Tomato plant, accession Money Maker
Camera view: horizontal (90 deg, fisheye); turntable rotation: 240 degrees
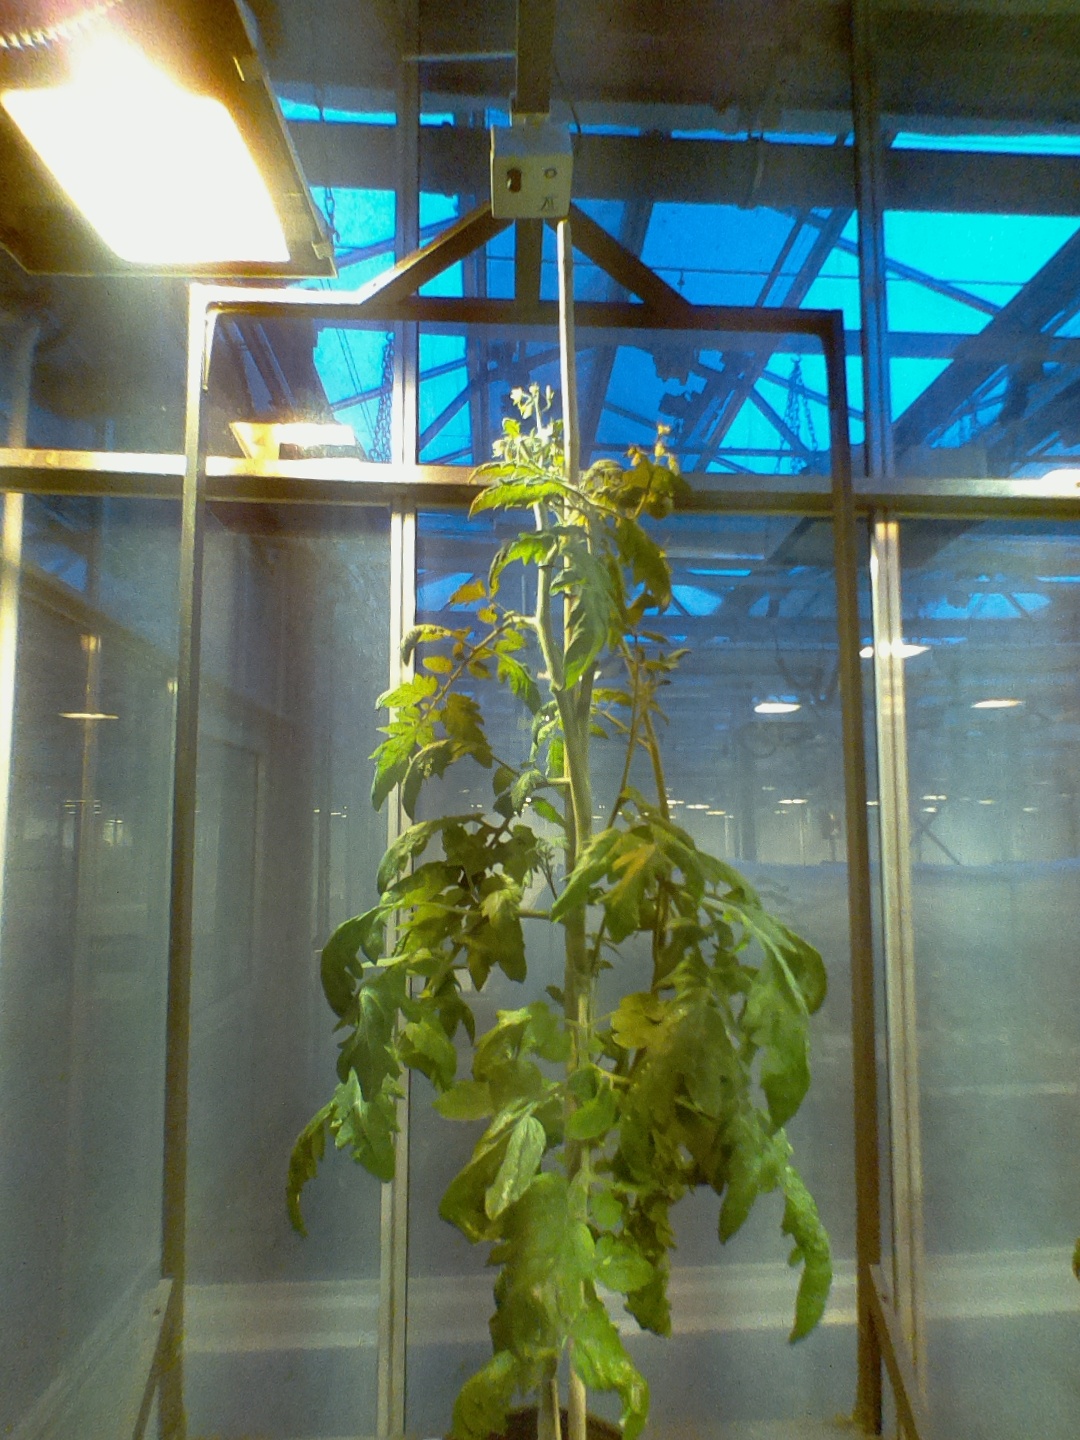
BBCH growth stage 74: 40%-50% of final fruit size